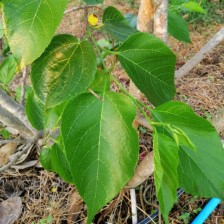
Variety: TaiwanMeacho